John Snagge

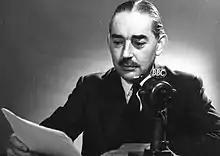
Reading the news

John Derrick Mordaunt Snagge (8 May 190425 March 1996) was a British newsreader and commentator on BBC Radio.